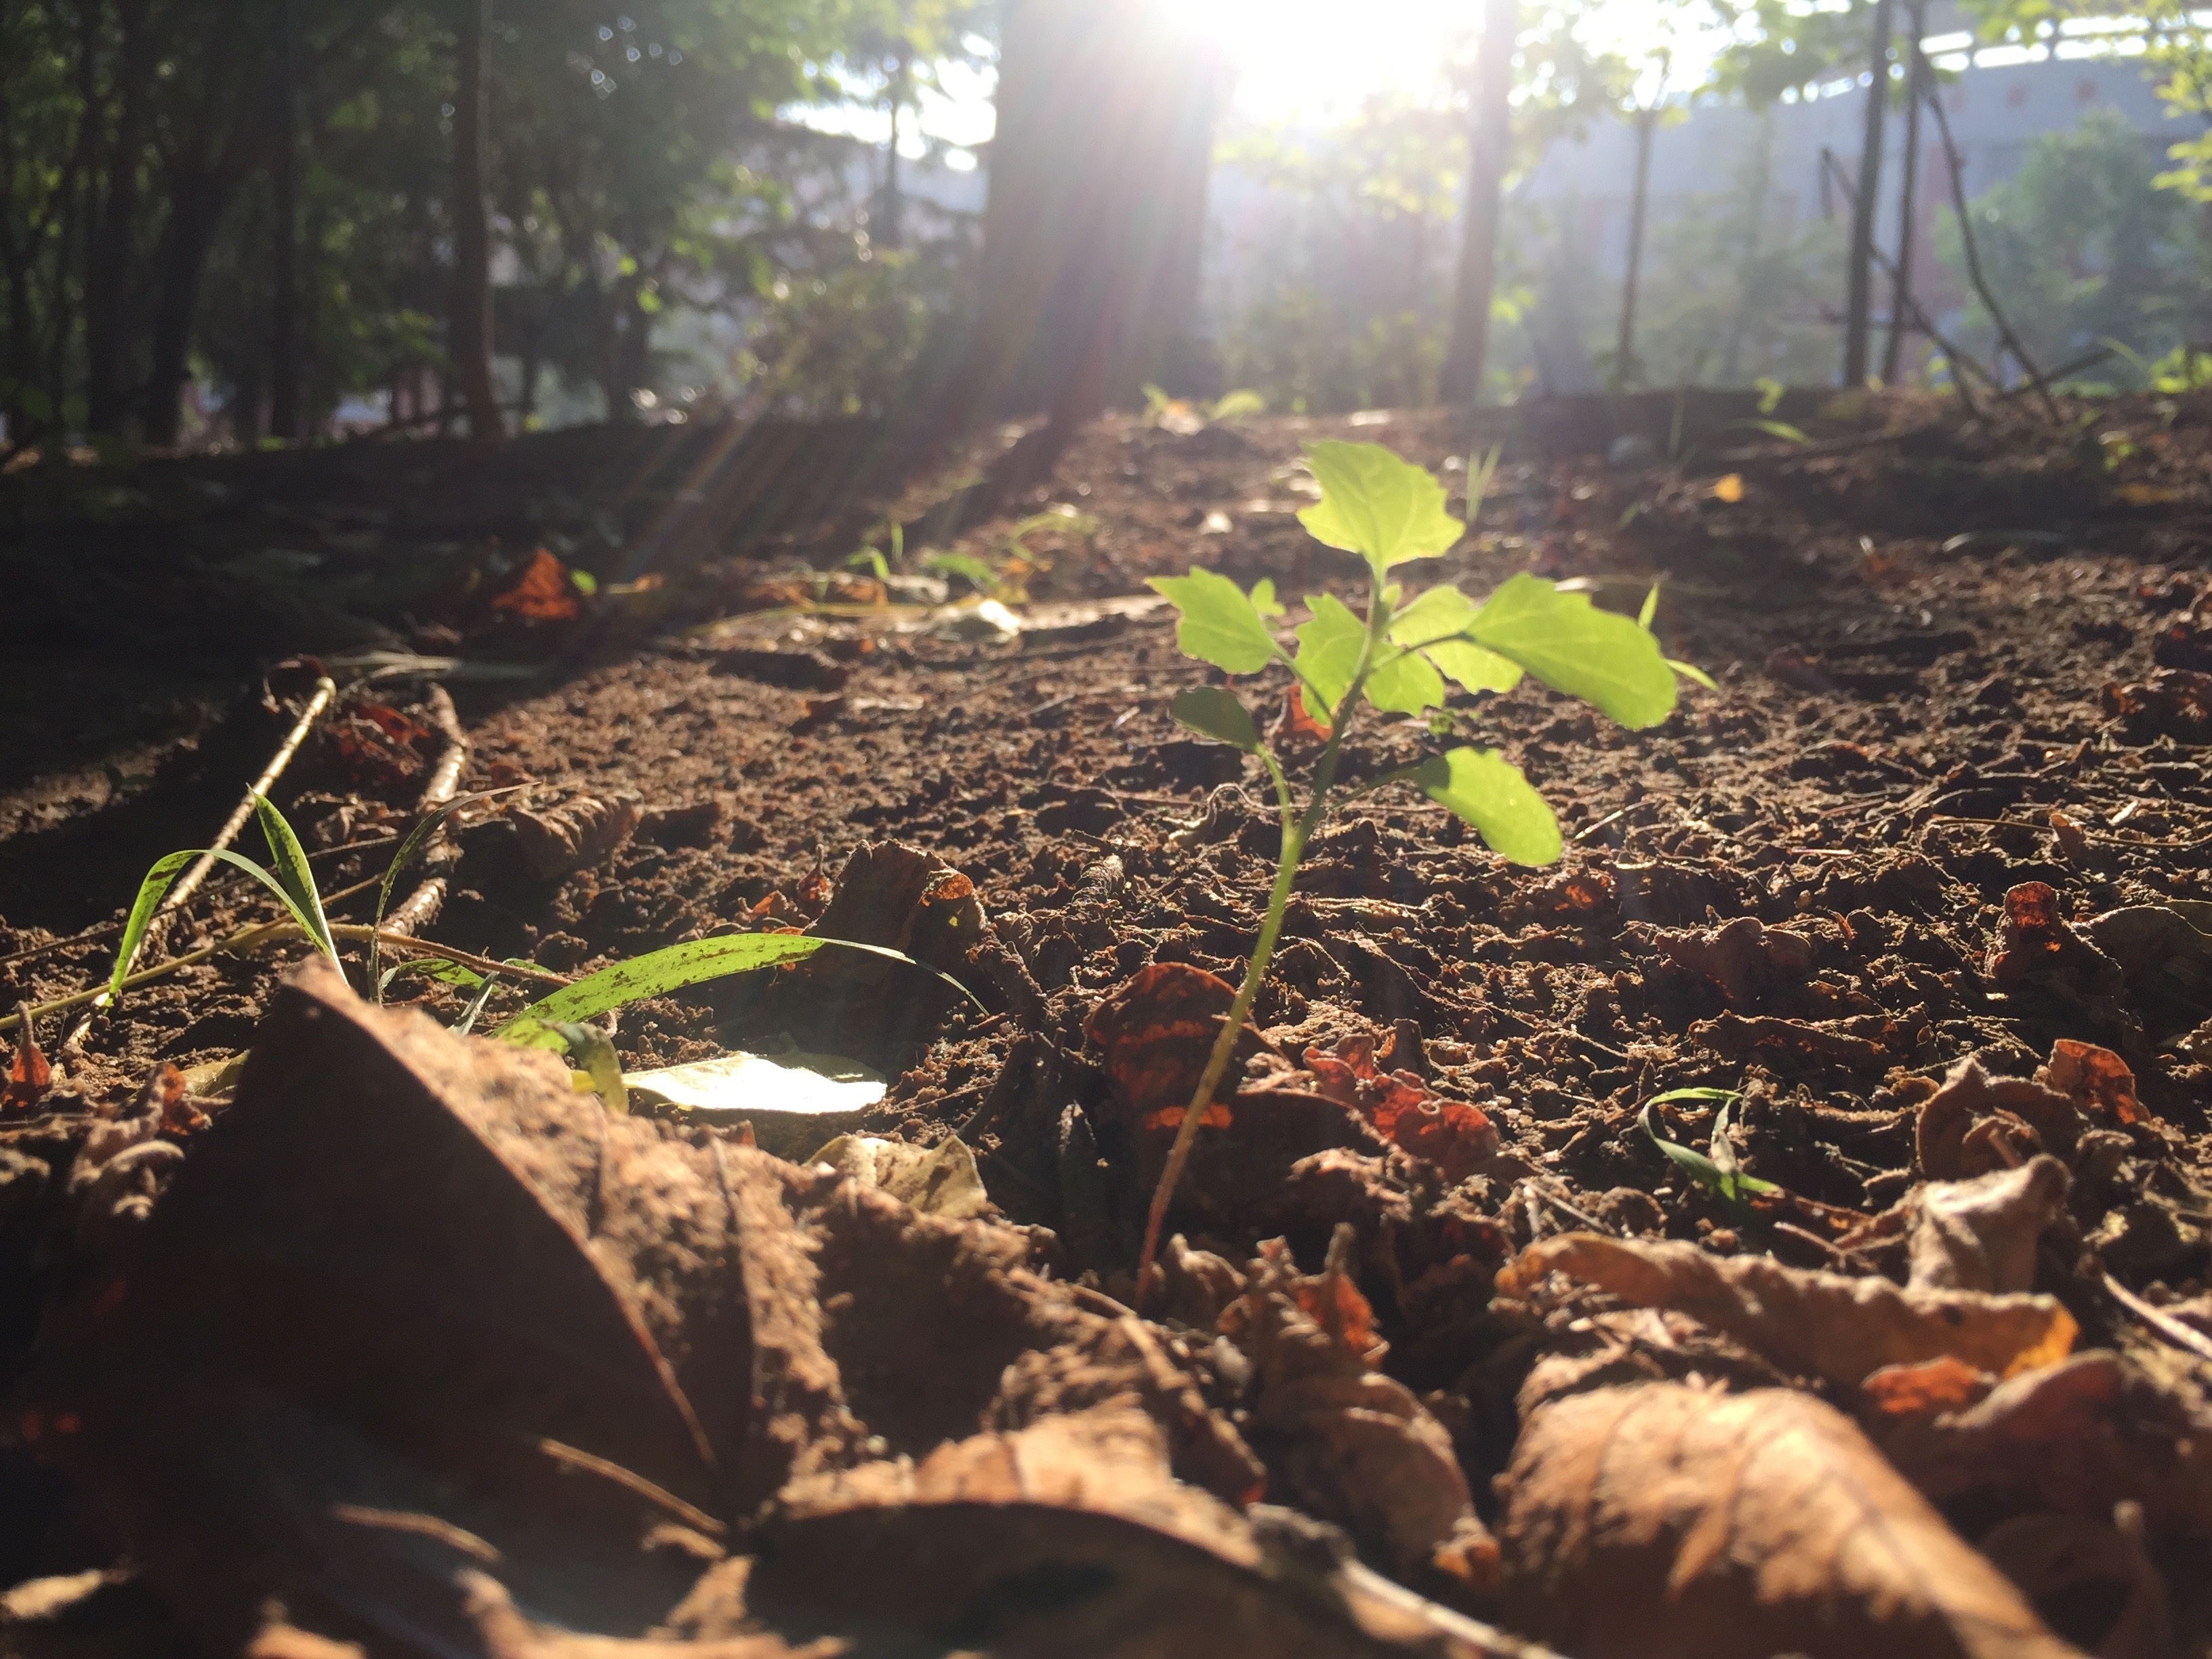
tree, forest, sunlight, leaf, jungle, autumn, soil, woodland, habitat, natural environment